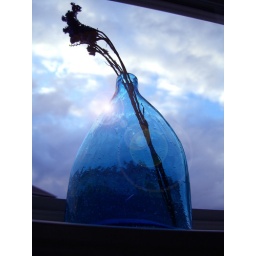
Peering at the sky from a blue bottle in our kitchen.